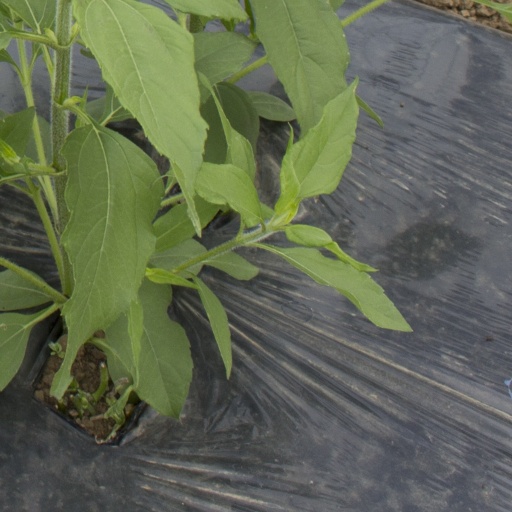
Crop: Jerusalem artichoke